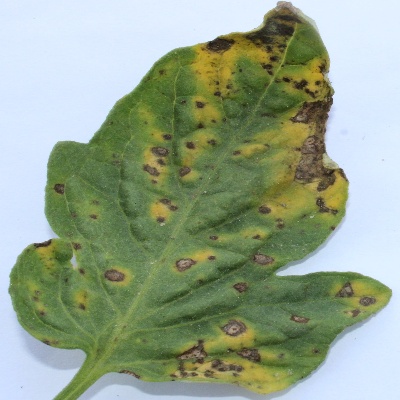
Crop: Tomato
Condition: septoria leaf spot